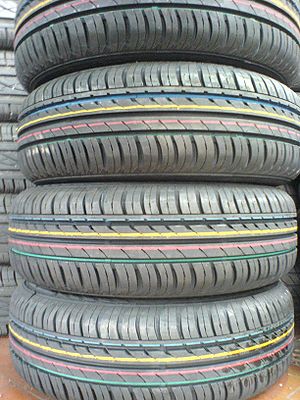
Dæk (hjul) / Galleri
Et dæk udgør den affjedrende yderste del af et hjul. Dæk er som oftest lavet af en gummiblanding, og er i princippet de tre sider af en ballon, hvor fælgen udgør den sidste side. Der findes dog også massive dæk, som ikke indeholder luft, ligesom dæk findes både slangeløse, som oftest på biler, samt med slange, som på cykler og knallerter.